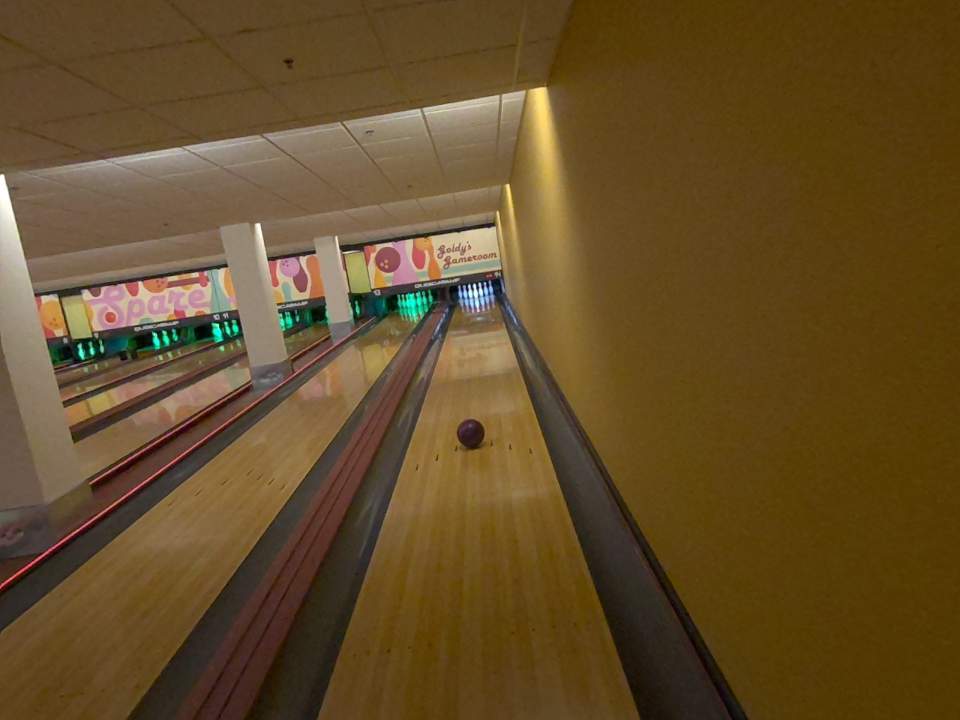
Object: bowling_ball